Indian flapshell turtle

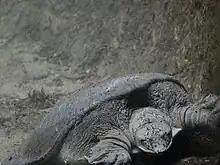
Indian flapshell turtle kept at the Madras Crocodile Bank Trust

In many South Asian provinces, freshwater turtles and their eggs are commonly used as a source of protein-rich food. Also, a common myth holds that turtle meat and eggs have aphrodisiac qualities. As a result, these turtles are often exploited as a source of profit. In Bangladesh and India, this is especially evident, as the Indian flapshell turtle is larger and has more meat than other turtles in the area. The value of this meat, along with the efforts in the conservation of this species, has driven the price of meat higher and has led to an increase in the illegal international exploitation and killing of these animals.